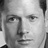
Emotion: neutral